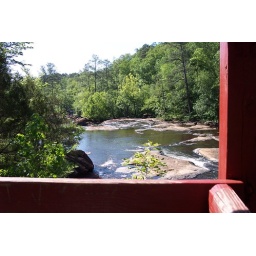
This was cool- framing parts of the picture with the red fence around the falls